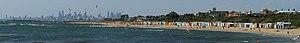
Brighton est une banlieue de Melbourne située dans l'État de Victoria en Australie, à 11 km au sud-est du centre de Melbourne. Elle fait partie de la ville de Bayside. Au recensement de 2011, Brighton avait une population de 21 257 habitants. Le nom vient évidemment de la ville anglaise de Brighton.